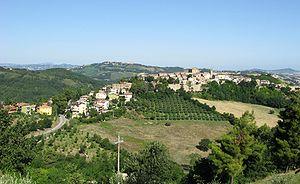
Mombaroccio est une commune italienne de la province de Pesaro et Urbino dans la région Marches en Italie.